RONJA

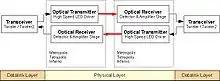
Block diagram of a full duplex RONJA system.

A complete RONJA system is made up of 2 transceivers: 2 optical transmitters and 2 optical receivers. They are assembled individually or as a combination. The complete system layout is shown in the block diagram.